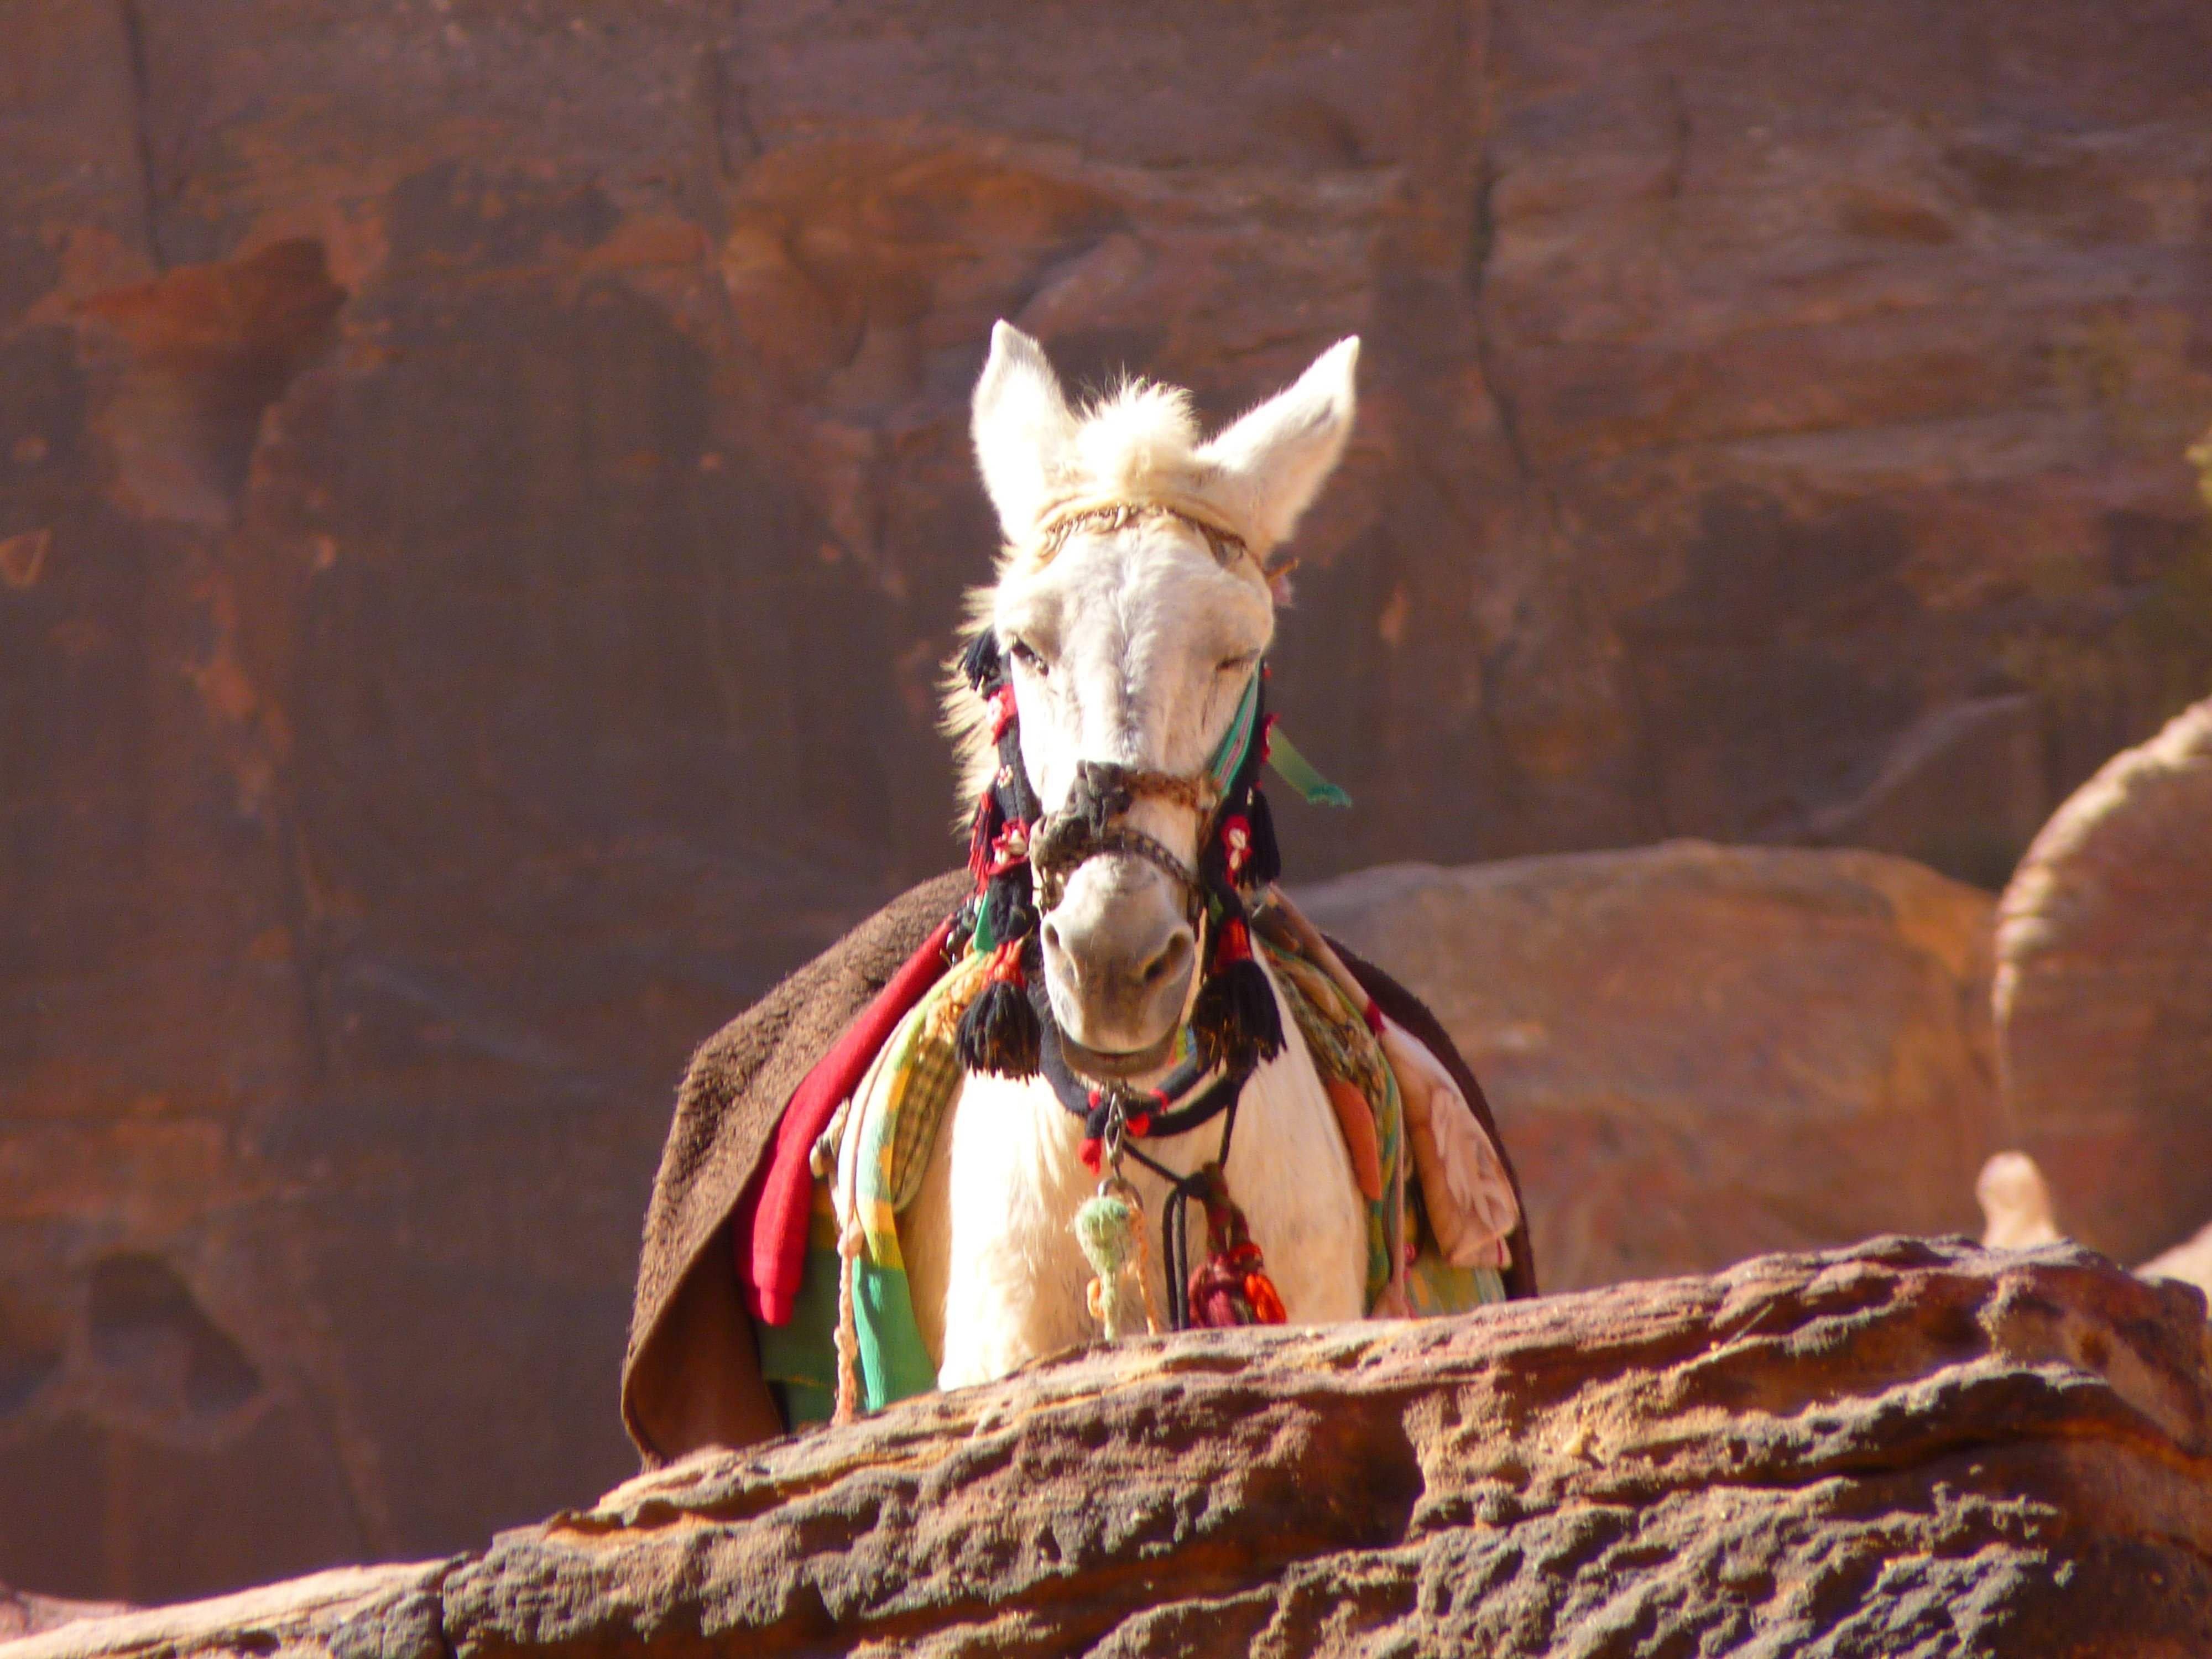
animal, travel, horse, holiday, mammal, ride, jordan, petra, middle east, pack animal, horse like mammal, mustang horse